M4 Sherman

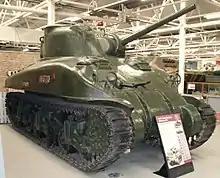
The second production Sherman, "Michael", displayed at The Tank Museum, Bovington, England (2010)

The first production of the Sherman took place at the Lima Locomotive Works and was first used in 1941, with many early vehicles reserved for British use under Lend-Lease; the first production Sherman was given to the U.S. Army for evaluation, and the second tank of the British order went to London. Nicknamed "Michael", probably after Michael Dewar, head of the British tank mission in the U.S., the tank was displayed in London and is now an exhibit at The Tank Museum, Bovington, UK.